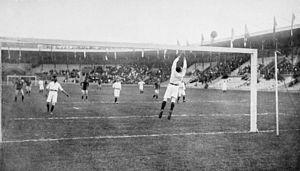
Le tournoi de football des Jeux olympiques de 1912 à Stockholm s'est déroulé du 29 juin au 5 juillet 1912. C'est la quatrième fois que le football est au calendrier olympique, mais seulement la deuxième édition officielle après celle de 1908. Bien que le nombre de participants par rapport à la première compétition ait plus que doublé, les trois mêmes équipes sont médaillées et dans le même ordre que quatre ans auparavant. Tout comme la Football Association avait géré la compétition olympique de football 1908 à Londres, la fédération suédoise organise l'événement en 1912.
Marius Jan Göbel, dit Just Göbel, est un gardien de but de football international et médecin néerlandais.